Kidney bean

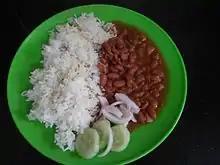
"Rajma" served with rice—a common dish in north India

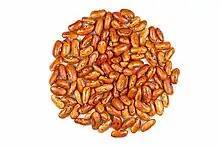
Red speckled kidney beans

Red kidney beans are used in the cuisine of India, where the beans are known as "rajma" and Pakistan where they are called surkh lobia. Red kidney beans are commonly used in chili con carne and used in southern Louisiana for the classic Monday Creole dish of red beans and rice. The smaller, darker red beans are also used, particularly in Louisiana families with a recent Caribbean heritage. In Jamaica, they are referred to as red peas. Small kidney beans used in La Rioja, Spain, are called "caparrones". In the Netherlands and Indonesia, kidney beans are usually served as a soup called "brenebon". In the Levant, a common dish consisting of kidney bean stew usually served with rice is known as "fasoulia". To make bean paste, kidney beans are generally prepared from dried beans and boiled until they are soft, at which point the dark red beans are pulverized into a dry paste.